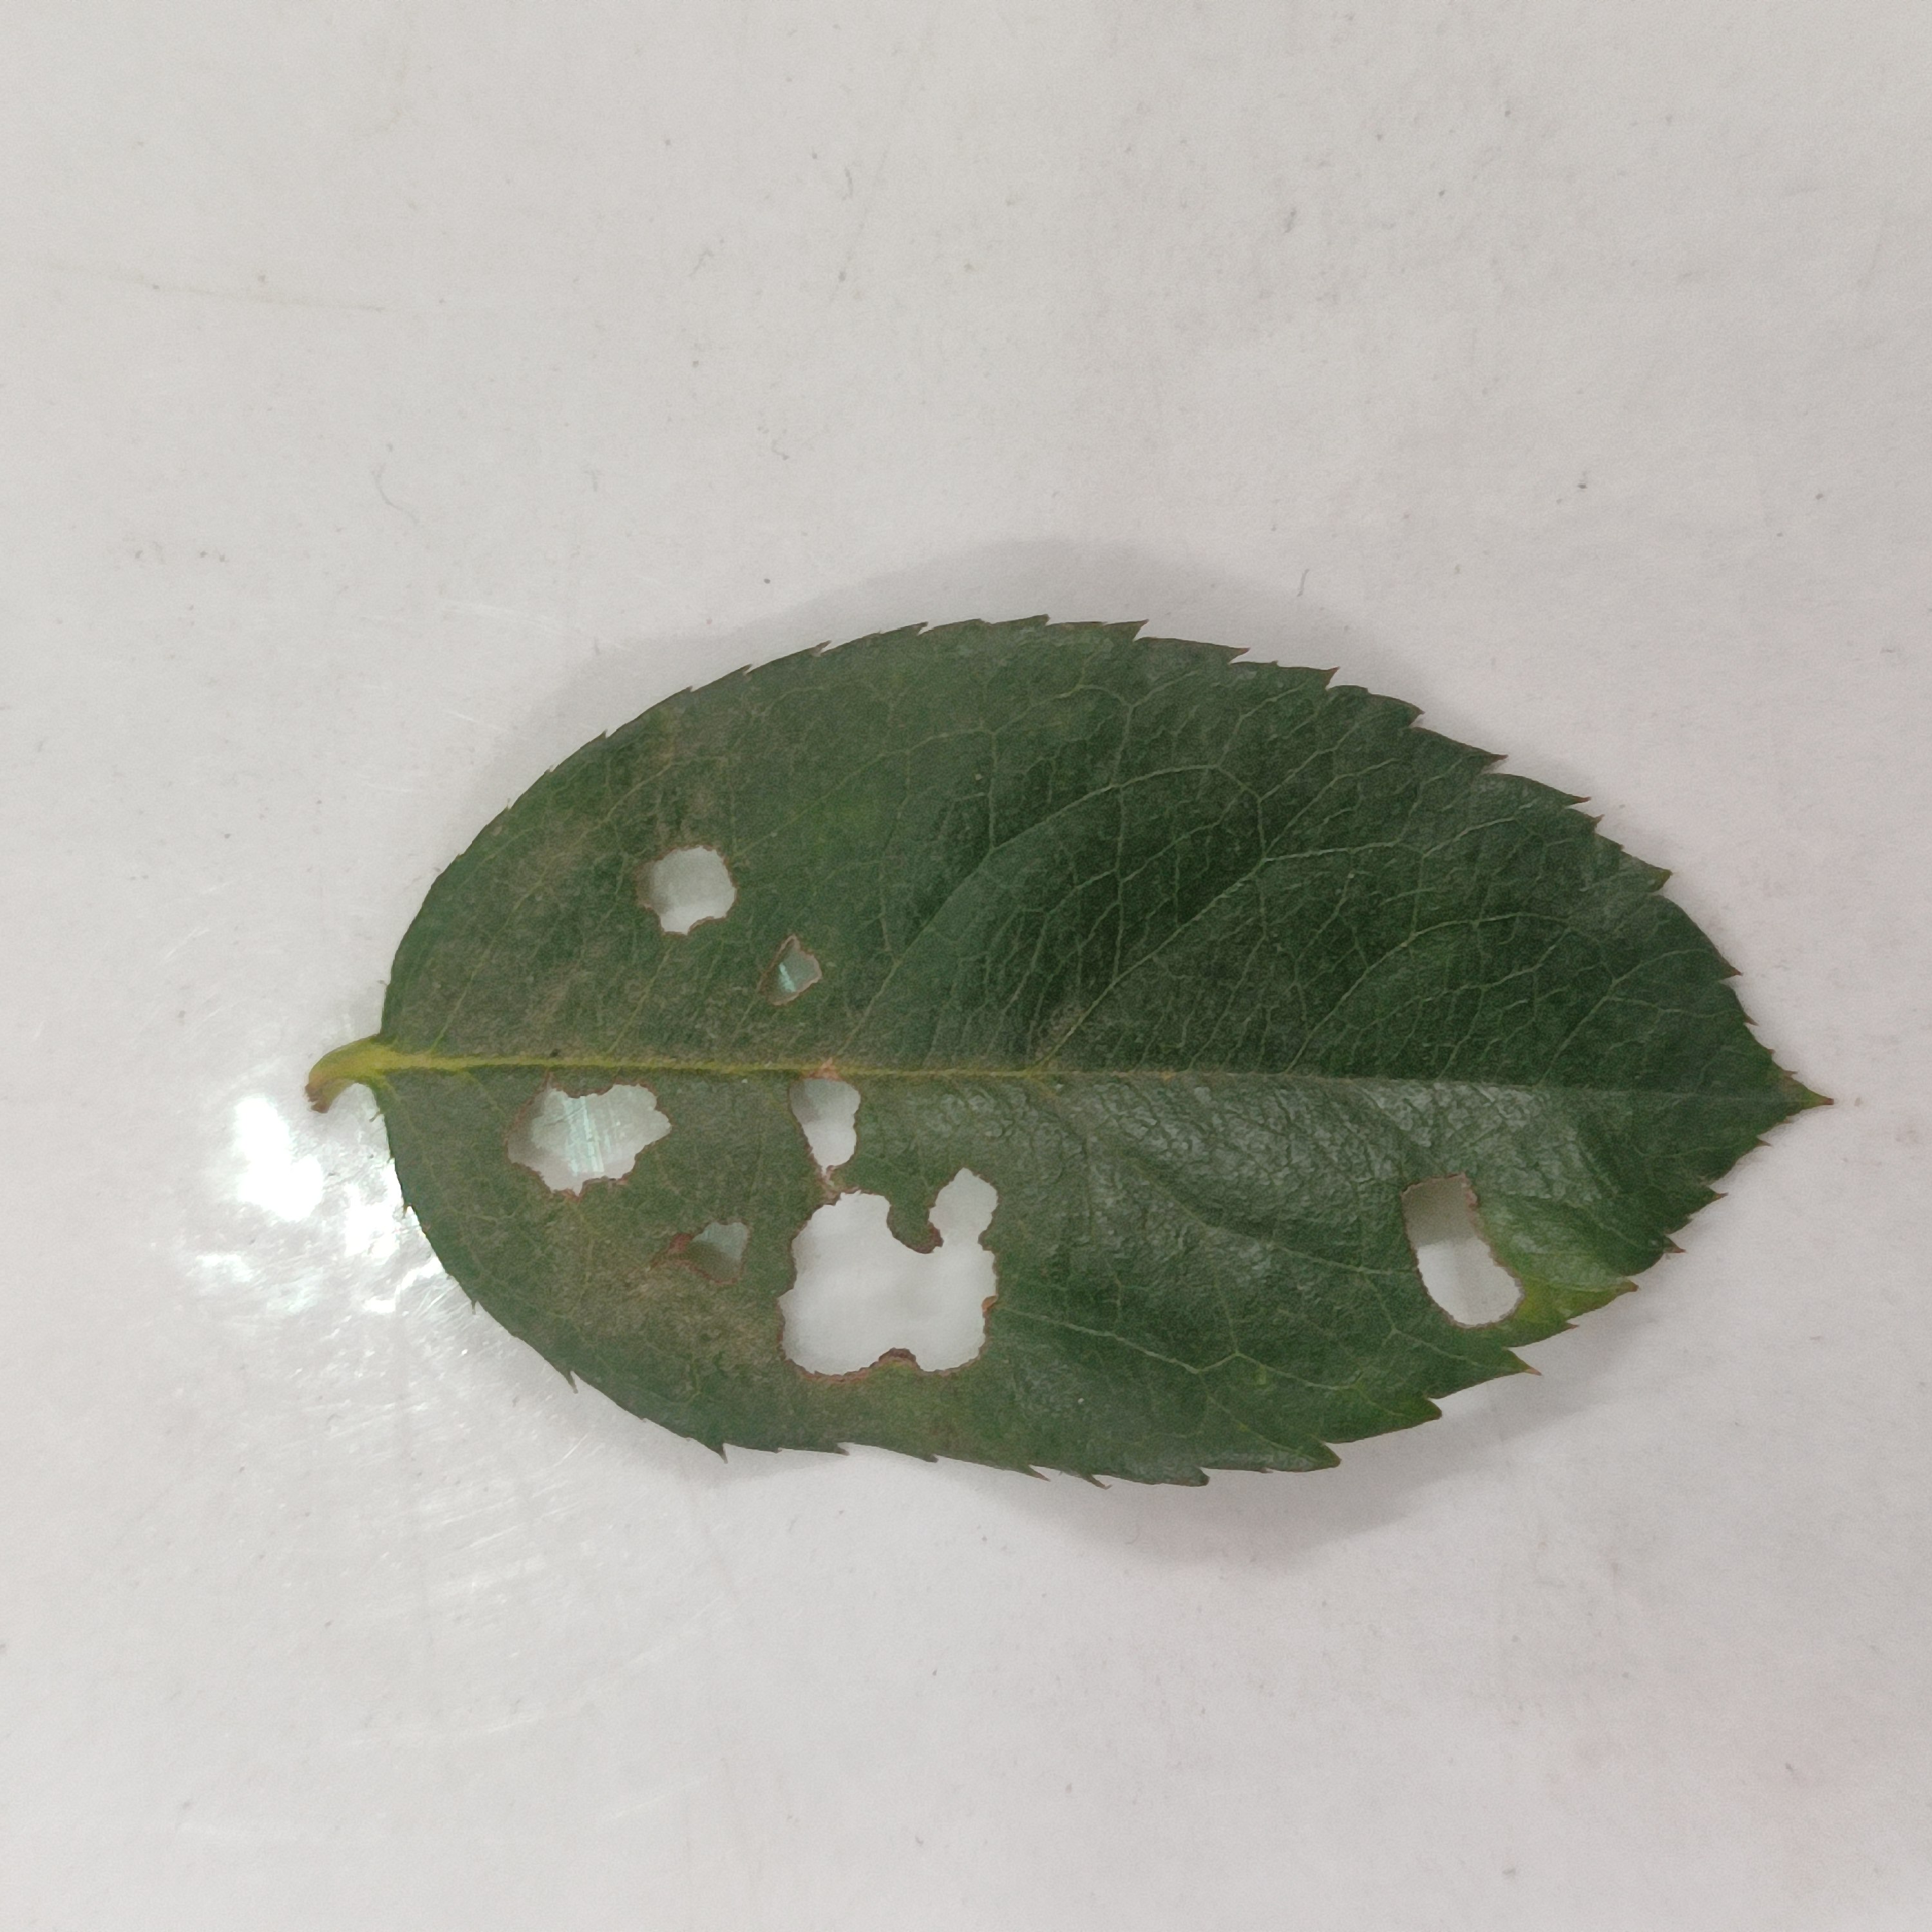
Label: Insect Hole